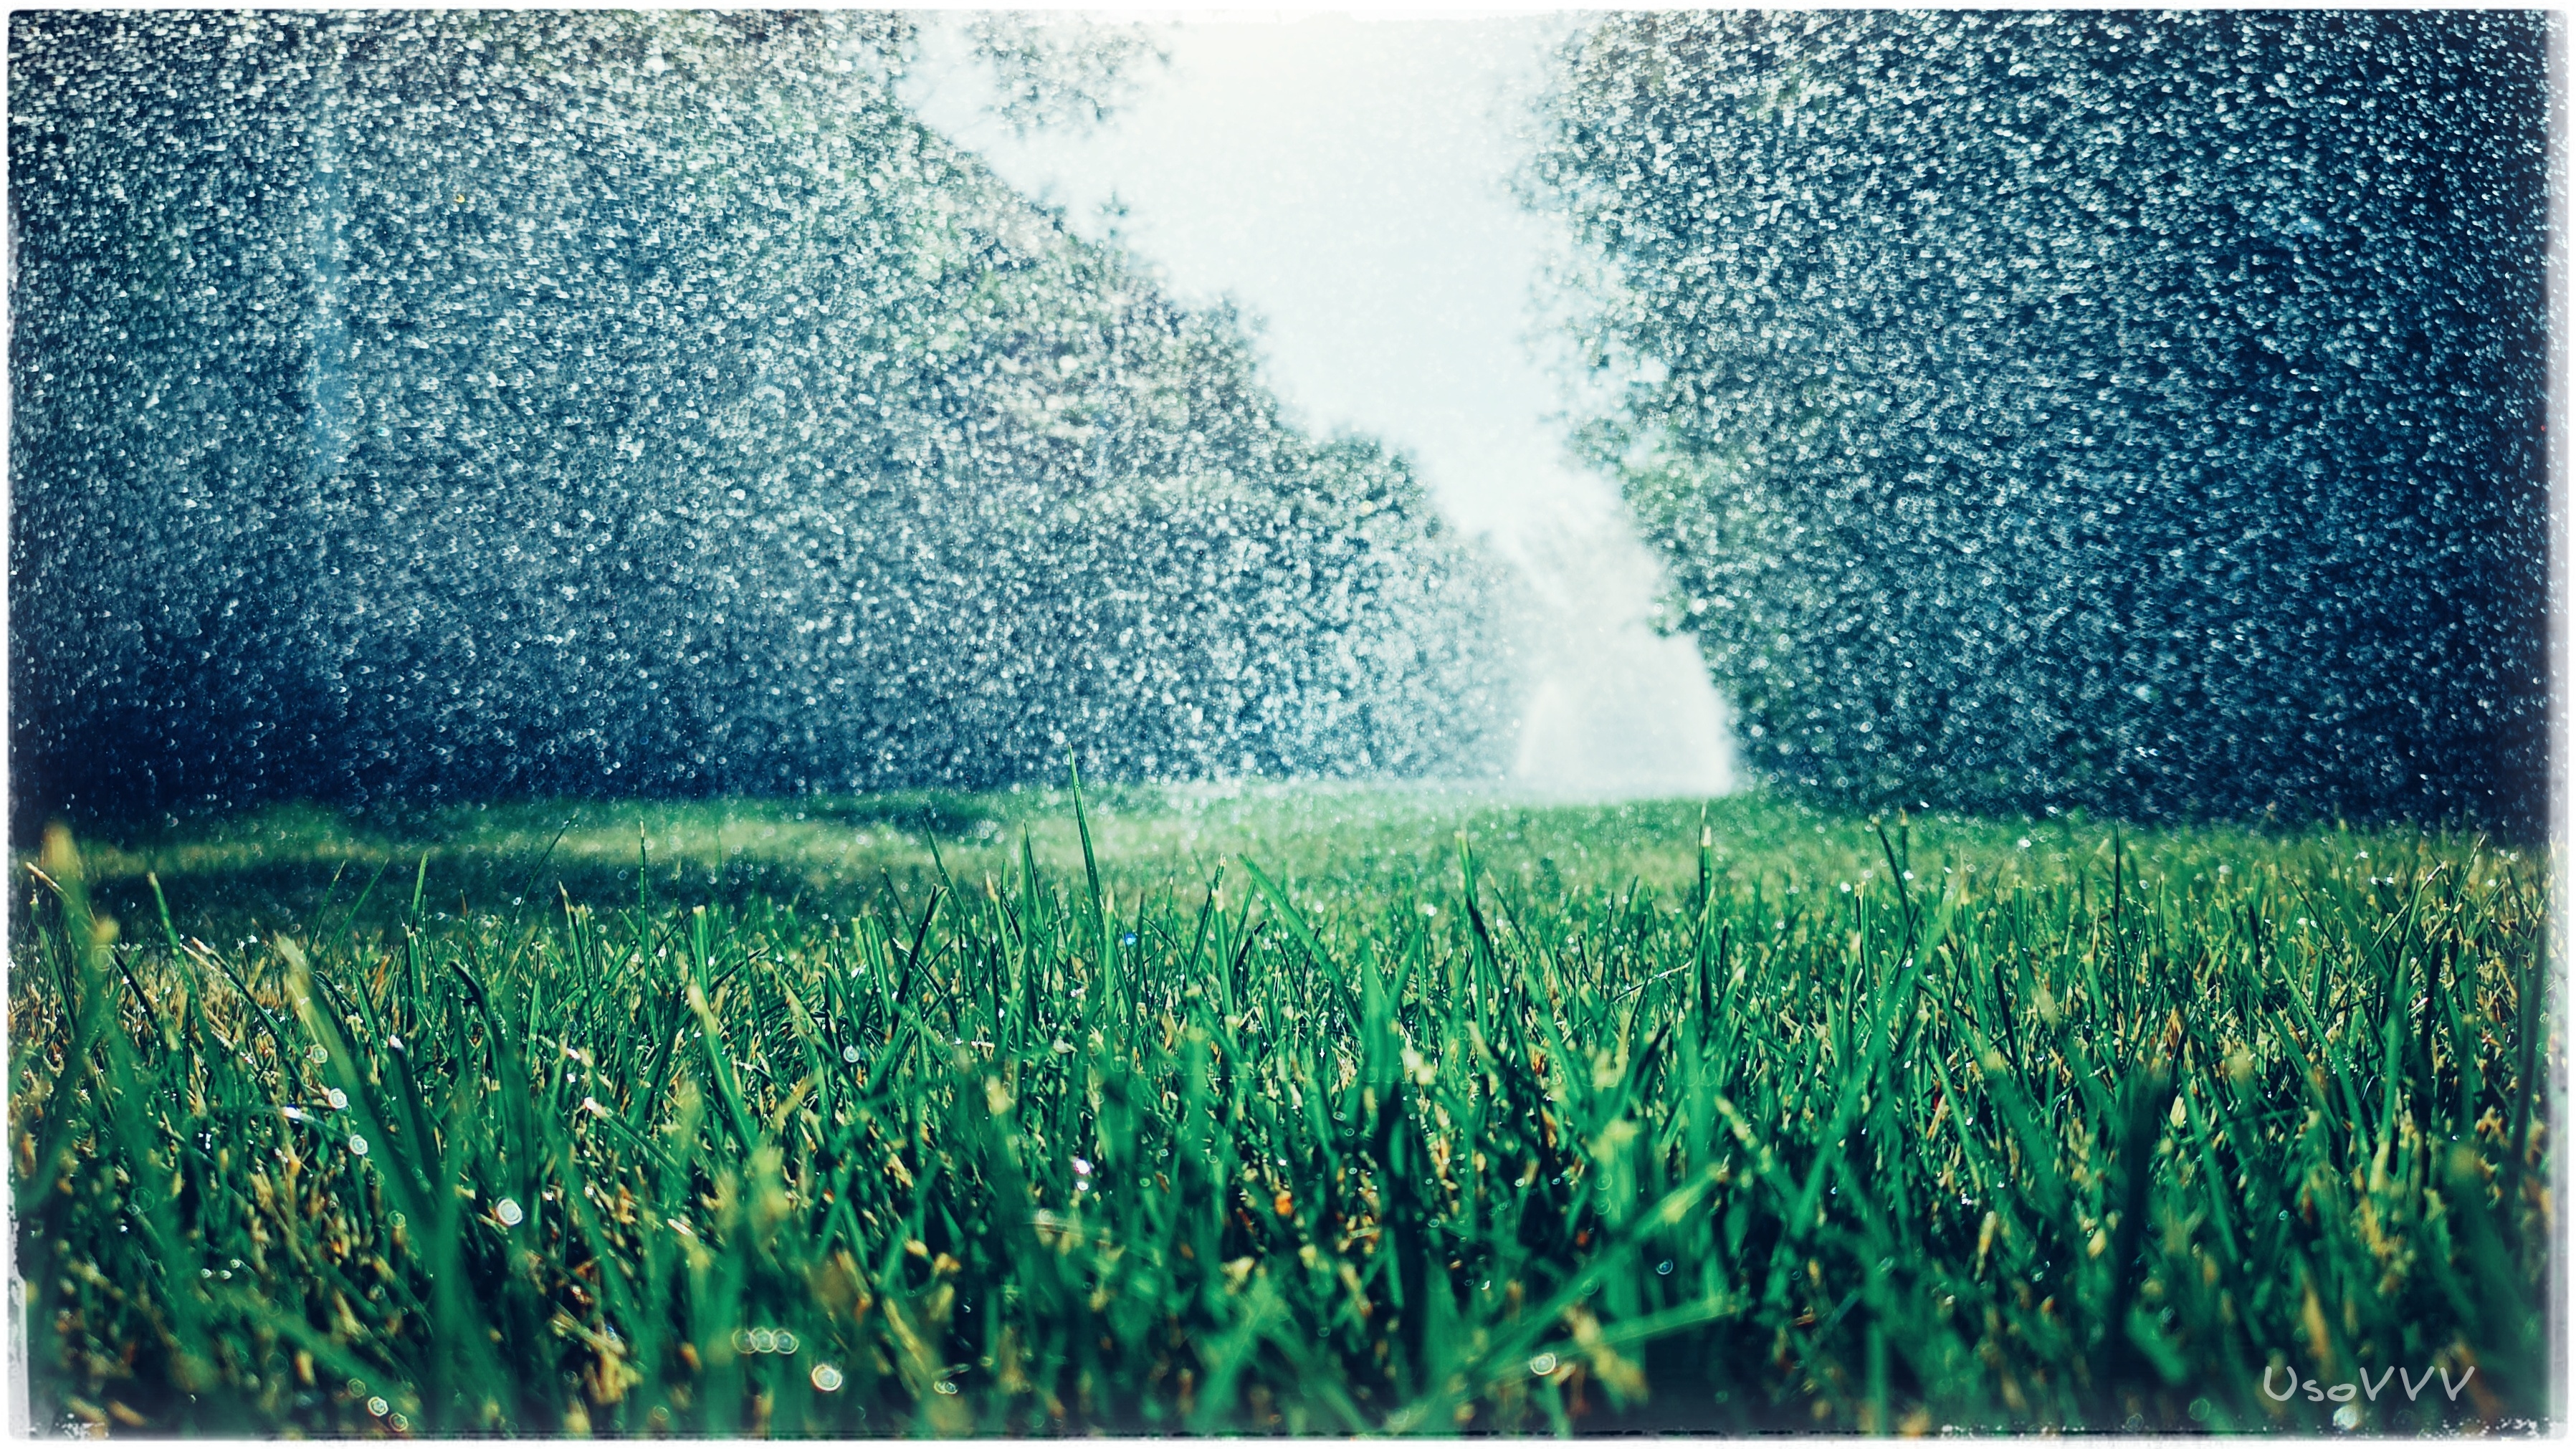
grass, field, crop, grass family, meadow, agriculture, sky, grassland, morning, tree, lawn, sunlight, moisture, landscape, commodity